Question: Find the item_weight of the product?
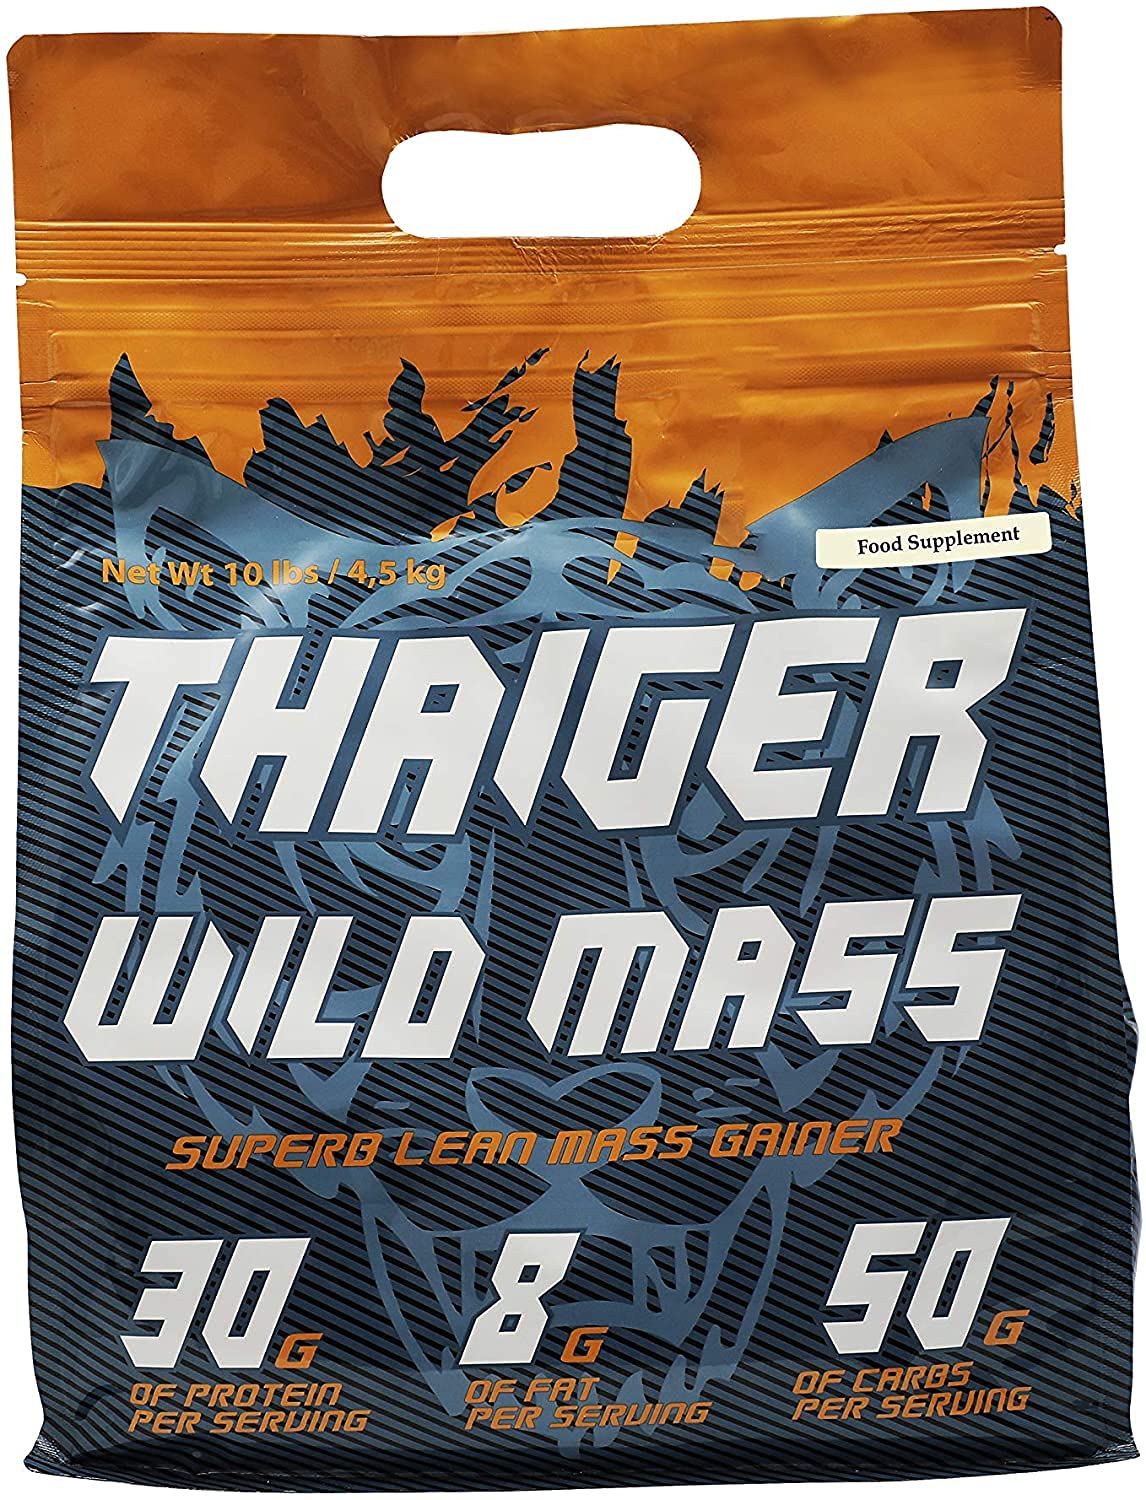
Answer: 10 pound